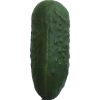
Label: Cucumber 1